Dominique Lang

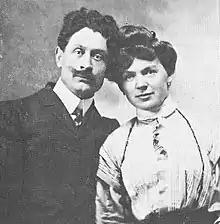
Lang with Anne-Marie Ney

After a few months in Paris (1905), Lang was admitted to the Munich Academy in March 1906 where he studied contemporary art and Impressionism (from 1907) which had a drastic effect on his painting style. When he returned to Dudelange, he opened a photographic studio which finally provided him with a reasonable income. In 1911, he married Anne-Marie Ney in 1911, who would appear in many of his paintings, and the same year he started to work as an art teacher. He first taught at the Lycée des Filles in Luxembourg City and then at the Ecole industrielle et commerciale in Esch-sur-Alzette. Unable to make a living from his paintings, for which he received little recognition during his lifetime, Lang had to remain a teacher for the rest of his working life.